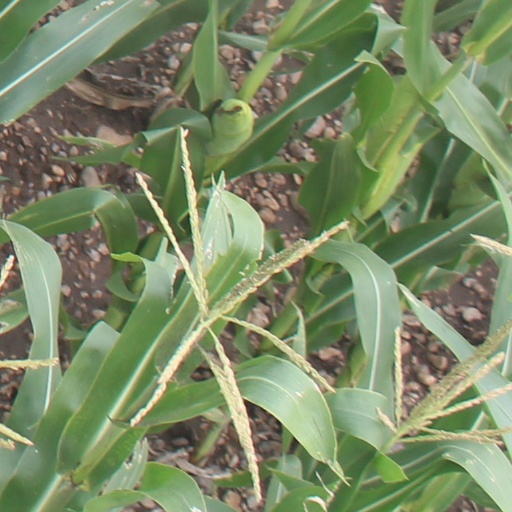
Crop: maize; corn